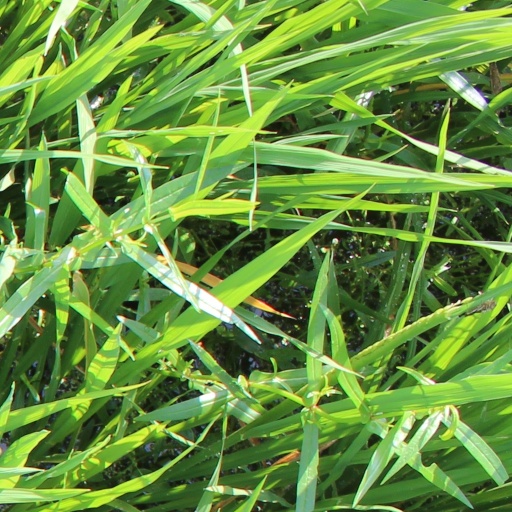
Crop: rice